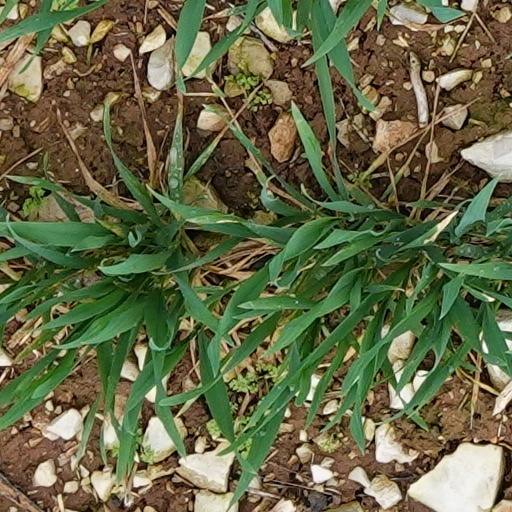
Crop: wheat